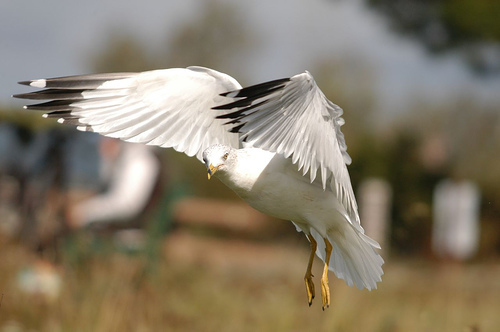
this bird is almost all white with black primaries, yellow tarsus and feet, and beak.
the large bird is white with white wings yellow feet and tarsals.
a big white bird has black tips on its wings.
a white bird with primaries that are black at the tips, and a short pointed beak.
this bird has a white wing, an orange foot, and a sharp bill
this bird has wings that are white and black and has a yellow bill
this bird has wings that are black and white and has yellow feeta bird with a yellow bill, white body, yellow tarsus and feet, and white wings with black primaries.
this bird has wings that are black and white and has a yellow bill
this bird is white with black and has a very short beak.
Species: Ring Billed Gull